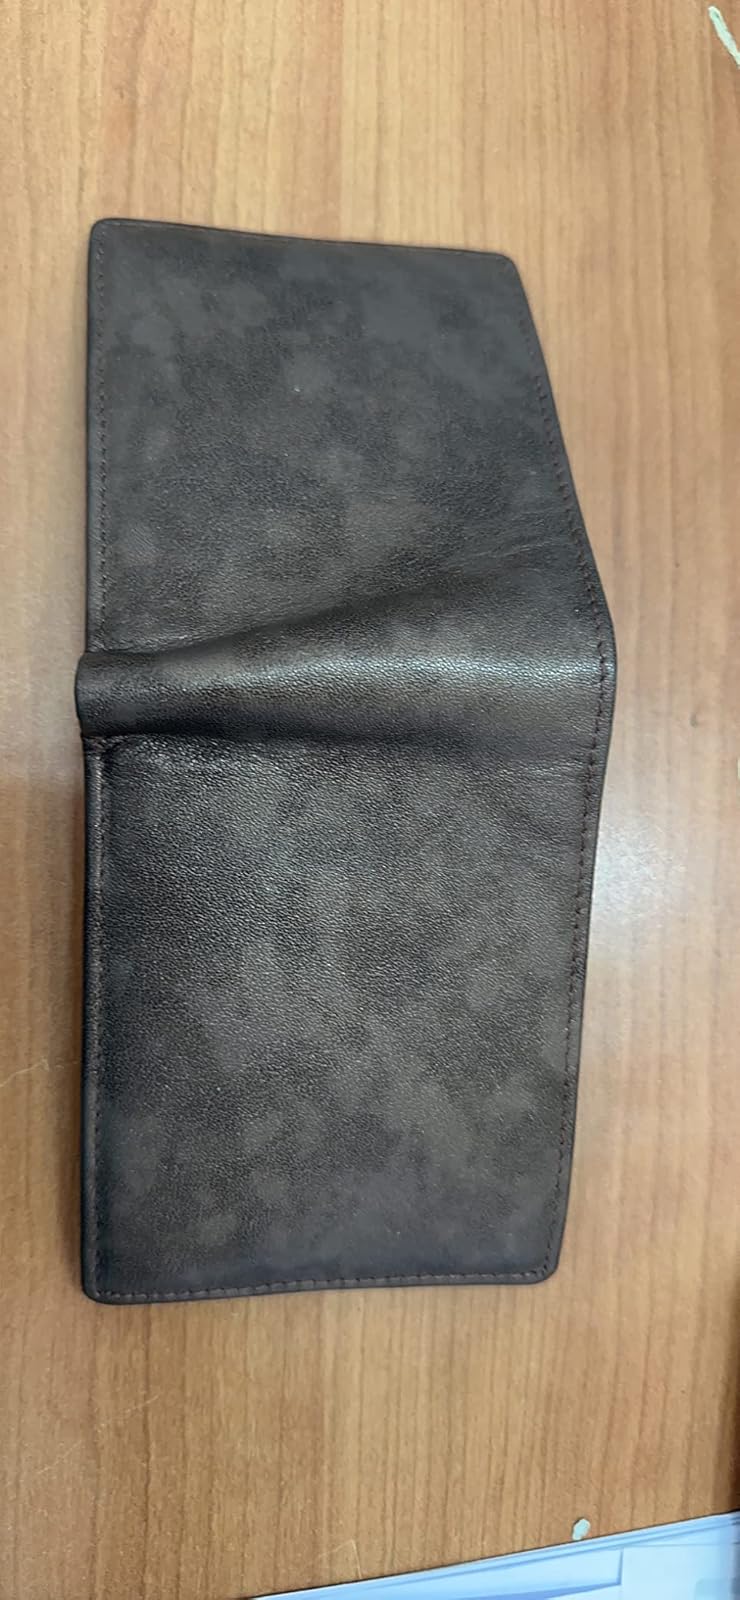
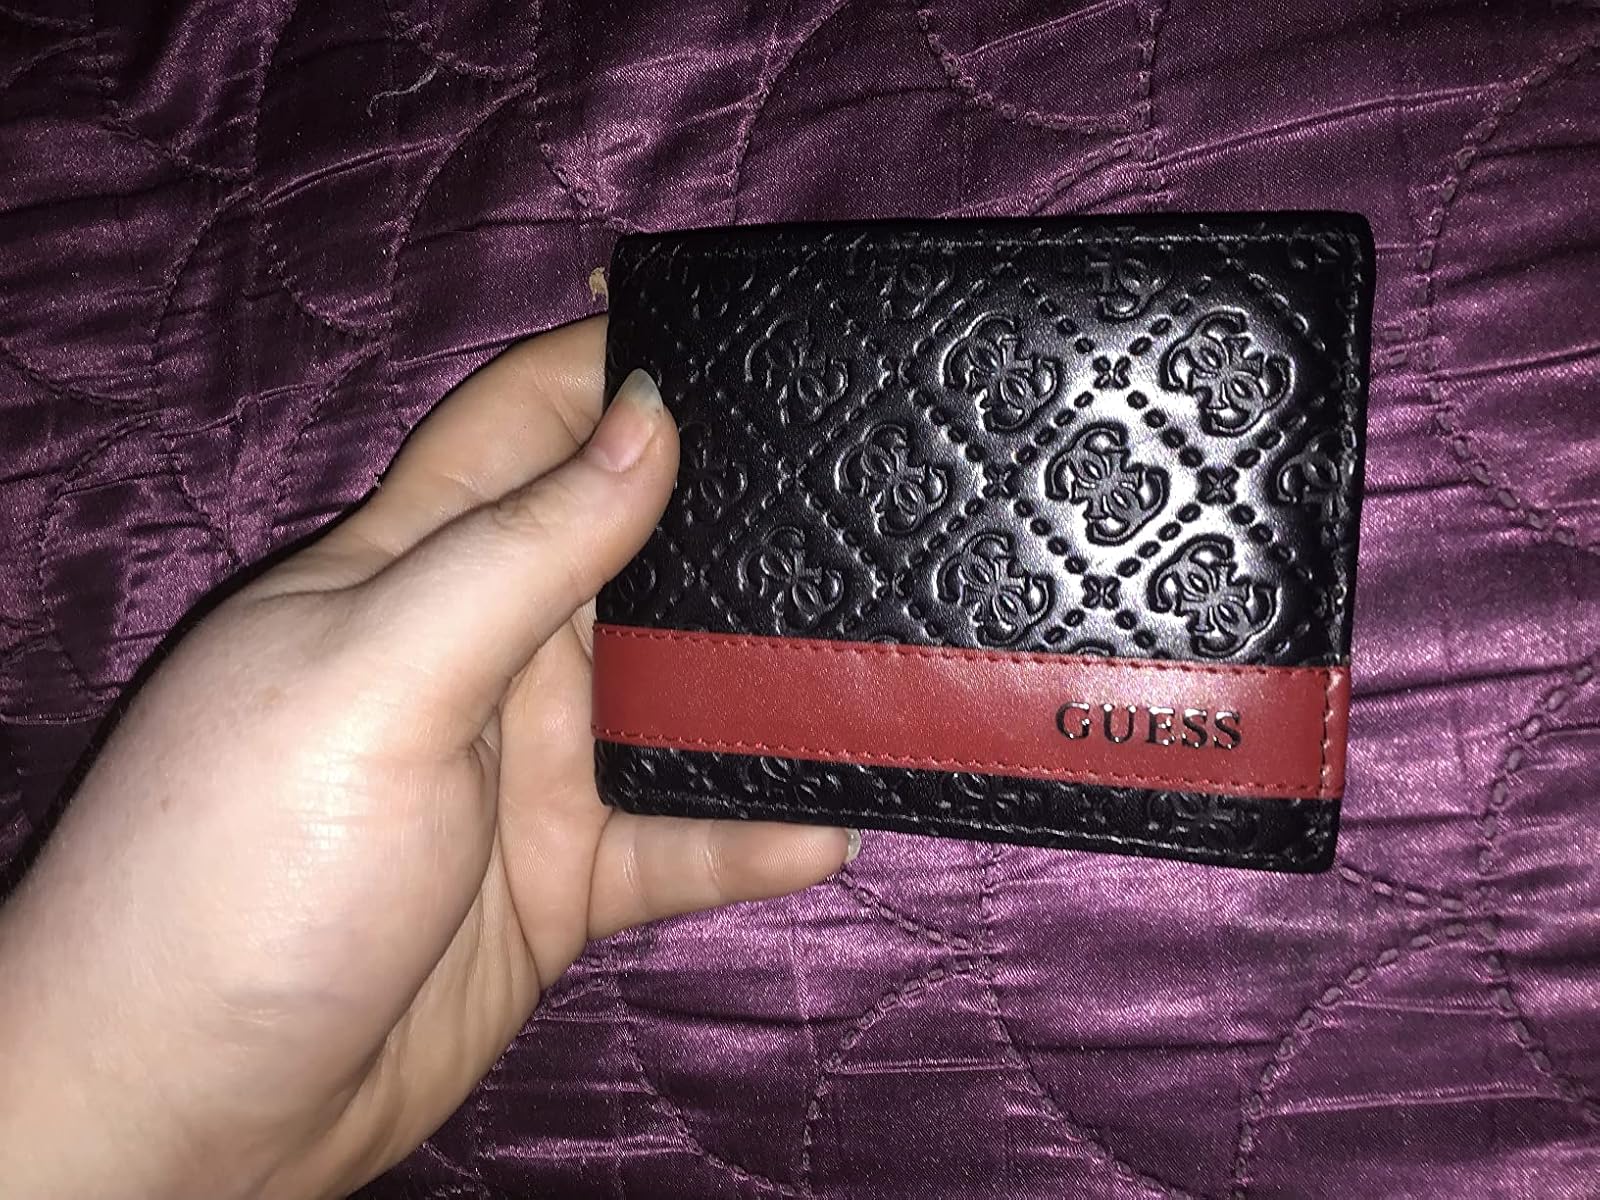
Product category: accessories_wallet
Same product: no